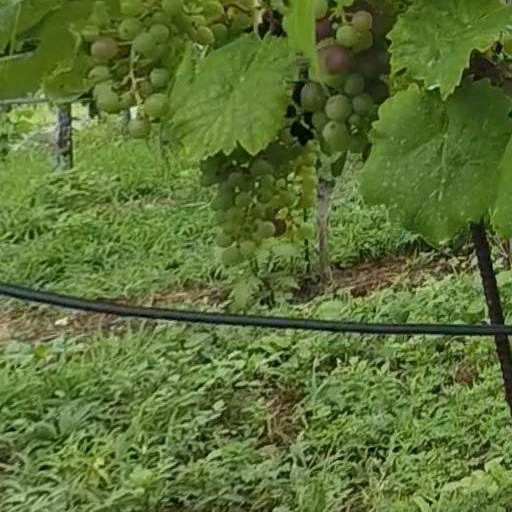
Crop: grape